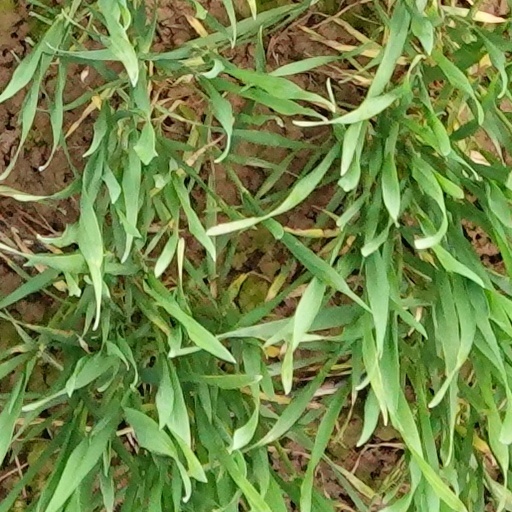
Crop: wheat